LeConte's thrasher

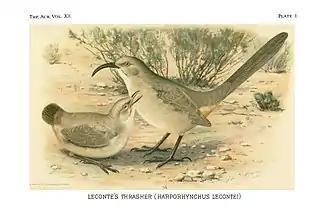
LeConte's thrasher illustration from Merriam, 1895

The egg dates generally range from February to the end of May in California, and in the Sonoran region from December to April, though dates have been listed as early as late January and as late as the latter part of June. The clutch size ranges from 2 to 5 eggs, but the number is generally 3–4. The eggs are large-sized and bluish green that may either contain various degrees of brown spotting or no markings. The eggs are generally laid once a day and incubation begins once the last egg is laid, and lasts from 14 to 20 days. The male generally provides the food for the female, as well as food for the young during the brooding stages. The female is more likely to incubate during at night, however. If the nest is destroyed or preyed upon, a new one is generally built, as they can have up to three broods during the reproductive season.